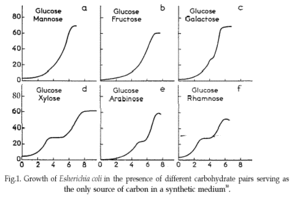
La diauxie est un mot d'origine grec inventé par Jacques Monod pour désigner une croissance à deux phases. Le mot est utilisé en anglais en biologie cellulaire pour décrire les phases de croissance d'un microorganisme en culture discontinue puisqu'il métabolise un mélange de deux sucres. Plutôt que de métaboliser simultanément les deux sucres disponibles, les cellules microbiennes les consomment généralement selon un schéma séquentiel, ce qui entraîne deux phases de croissance distinctes.